List of awards and nominations received by 5 Seconds of Summer

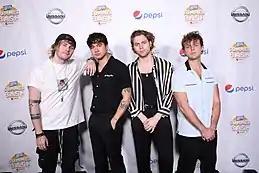
5 Seconds of Summer at B96 Summerbash 2018. From left to right: Michael Clifford, Calum Hood, Luke Hemmings and Ashton Irwin.

5 Seconds of Summer, also known as 5SOS, are an Australian pop rock band formed in 2011 in Sydney, Australia. The group consists of lead vocalist Luke Hemmings, lead guitarist Michael Clifford, bassist Calum Hood, and drummer Ashton Irwin. They have released five studio albums and headlined multiple world tours. All singles from their five studio albums, as well as all five albums, have charted in a substantial number of countries, received multiple official sale certifications and have been featured in a large amount of weekly and year-end charts, as well as making an appearance on decade-end charts.